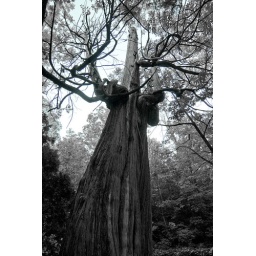
A Stunning tree that can be found walking down the steps to the Natural Bridge in Virginia.